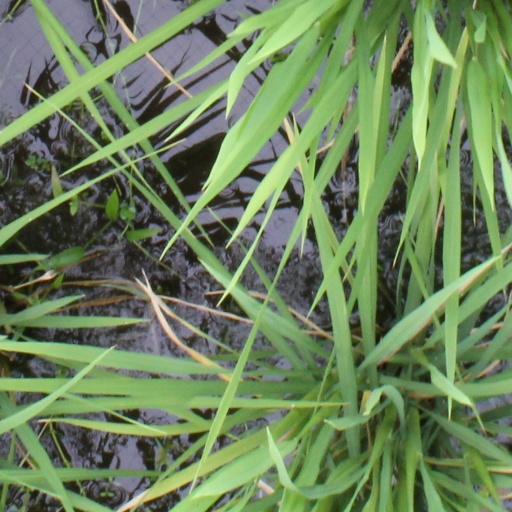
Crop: rice